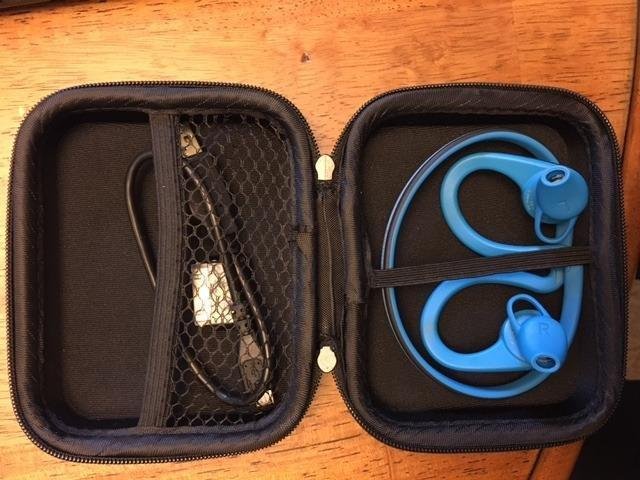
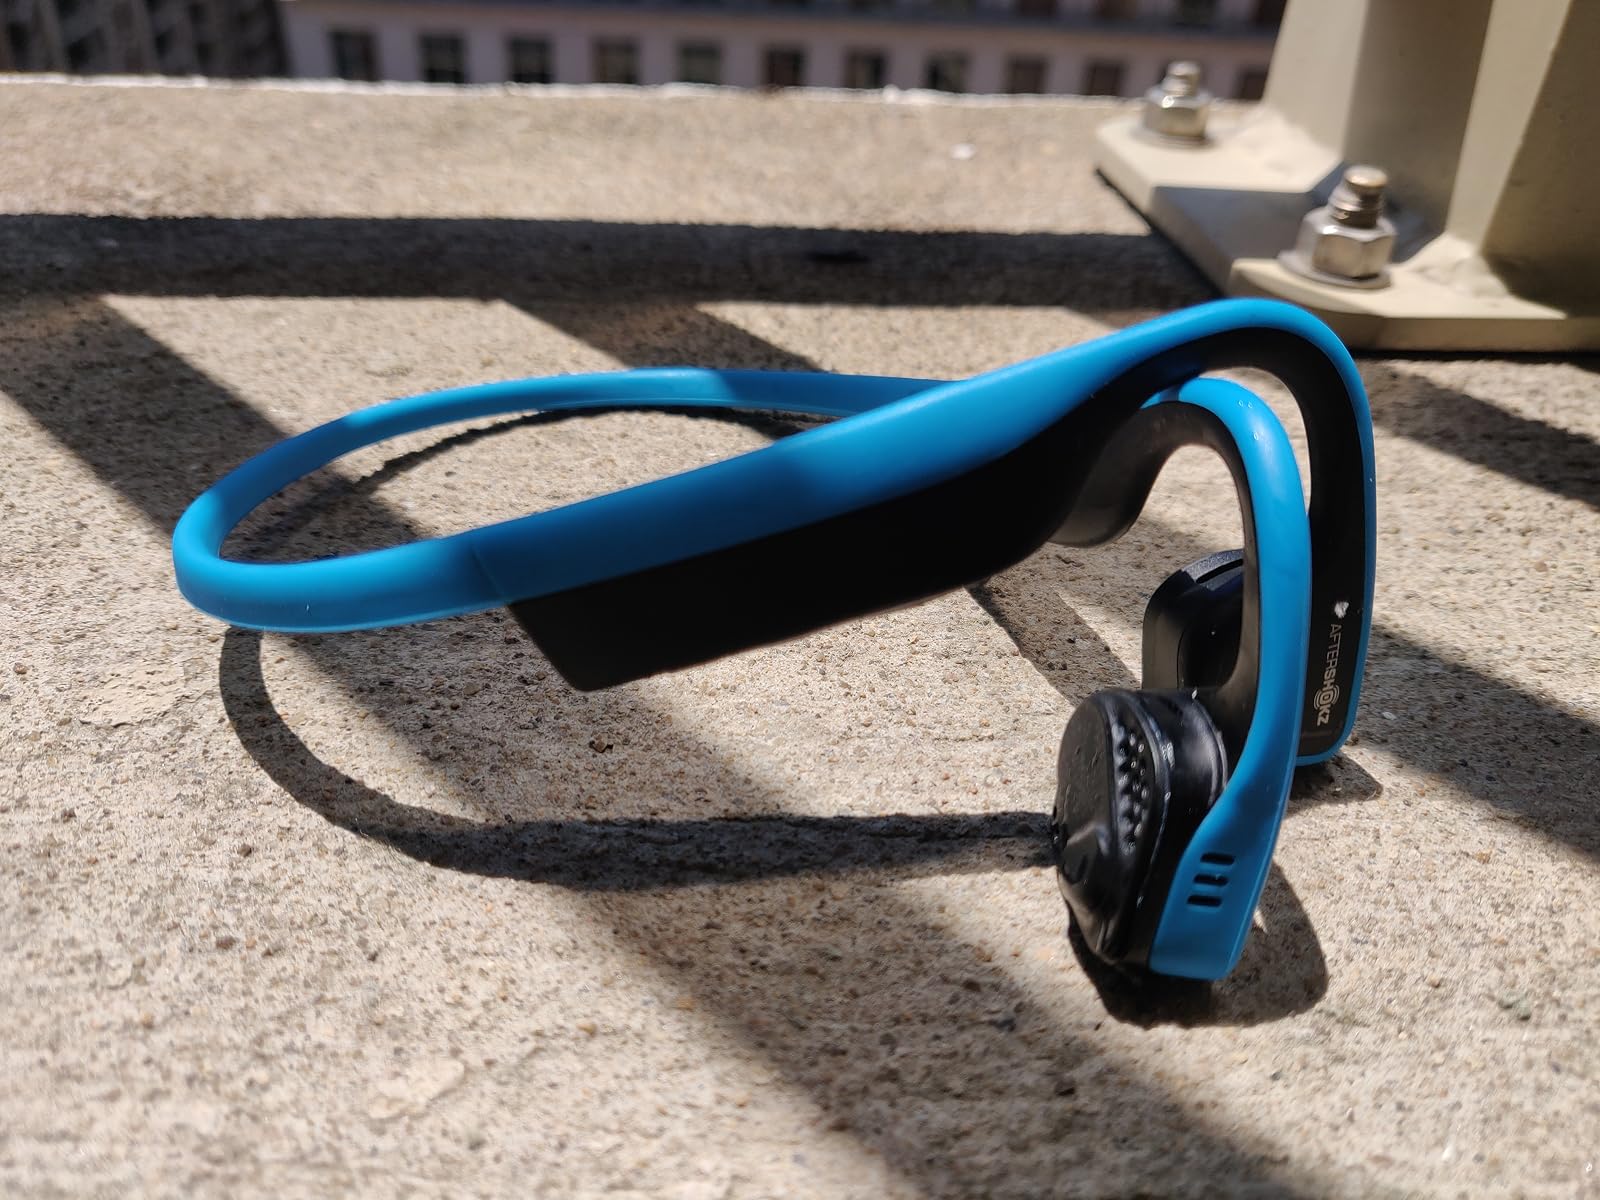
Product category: headphones
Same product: no